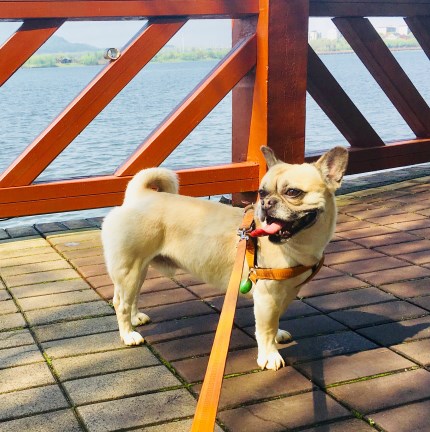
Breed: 798-n000130-pug